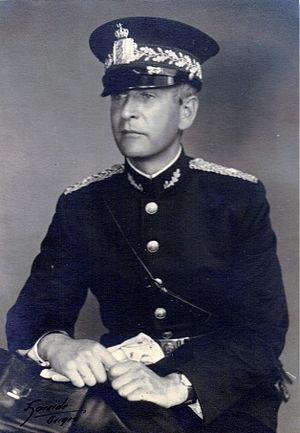
Gunnar Eilifsen est un officier de police norvégien né le 12 septembre 1897 à Kristiansand et mort le 16 août 1943 à Oslo.